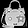
Label: Bag